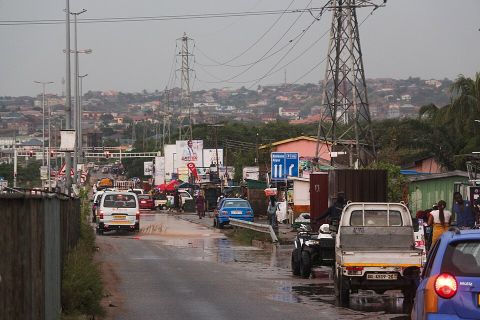
Road surface condition: standing_water